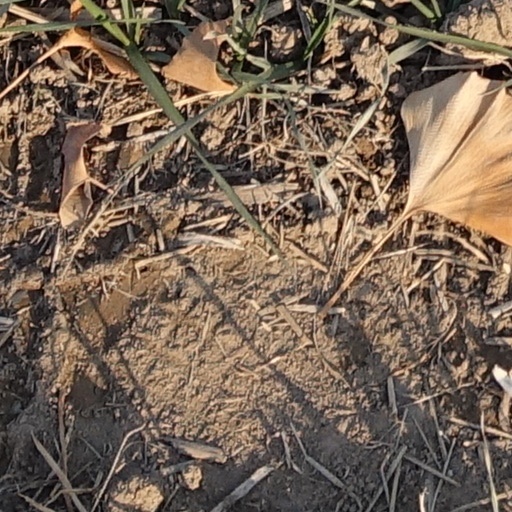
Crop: wheat